House of Lobanov

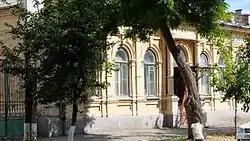
The house which was built by the petty bourgeois Lobanov

The House of Lobanov is a monument of architecture of local value down the street Greek, 32 in the city of Taganrog of the Rostov Oblast.Жилой дом//Комплекс застройки улицы